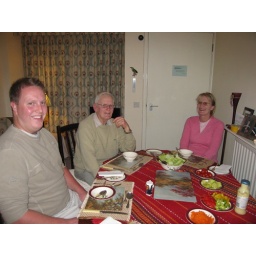
Matt, Grandpa &amp;amp; Mum around the table for dinner at Granny &amp;amp; Grandpa's house